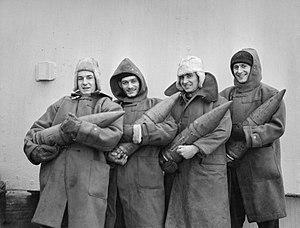
Le duffel-coat, ou dufflecoat, est un manteau trois-quarts avec capuchon. Il tient son nom du matériau utilisé pour sa confection, le duffle, une sorte de laine très épaisse. Le nom est dérivé de Duffel, une ville de Belgique d'où vient le tissu.